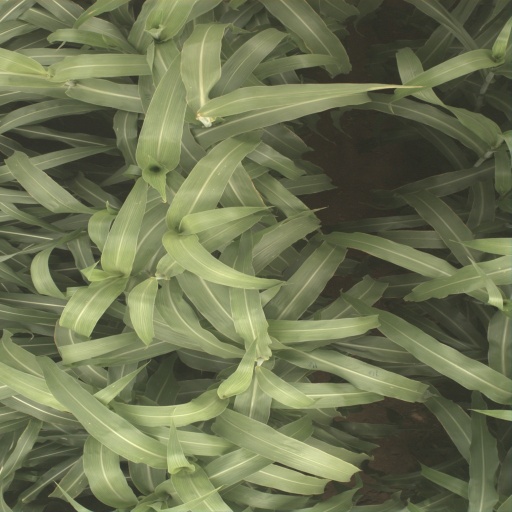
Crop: sorghum